Lorne, Victoria

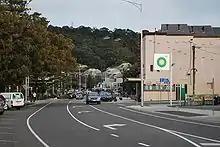
Mountjoy Parade, part of the Great Ocean Road and the main street of Lorne. The Lorne Theatre can be seen on the right hand side of the street.

Popular local activities include traditional beach pursuits such as family bathing and surfing, as well as pier fishing for barracuda, whiting, and trevally. Teddy's Lookout lies at the end of George Street on the town's southern outskirts and offers fine views over the town, coastline, and Great Ocean Road. The Great Otway National Park is nearby; the Erskine River, which rises in the park and contains the Erskine Falls, has its mouth at Lorne.